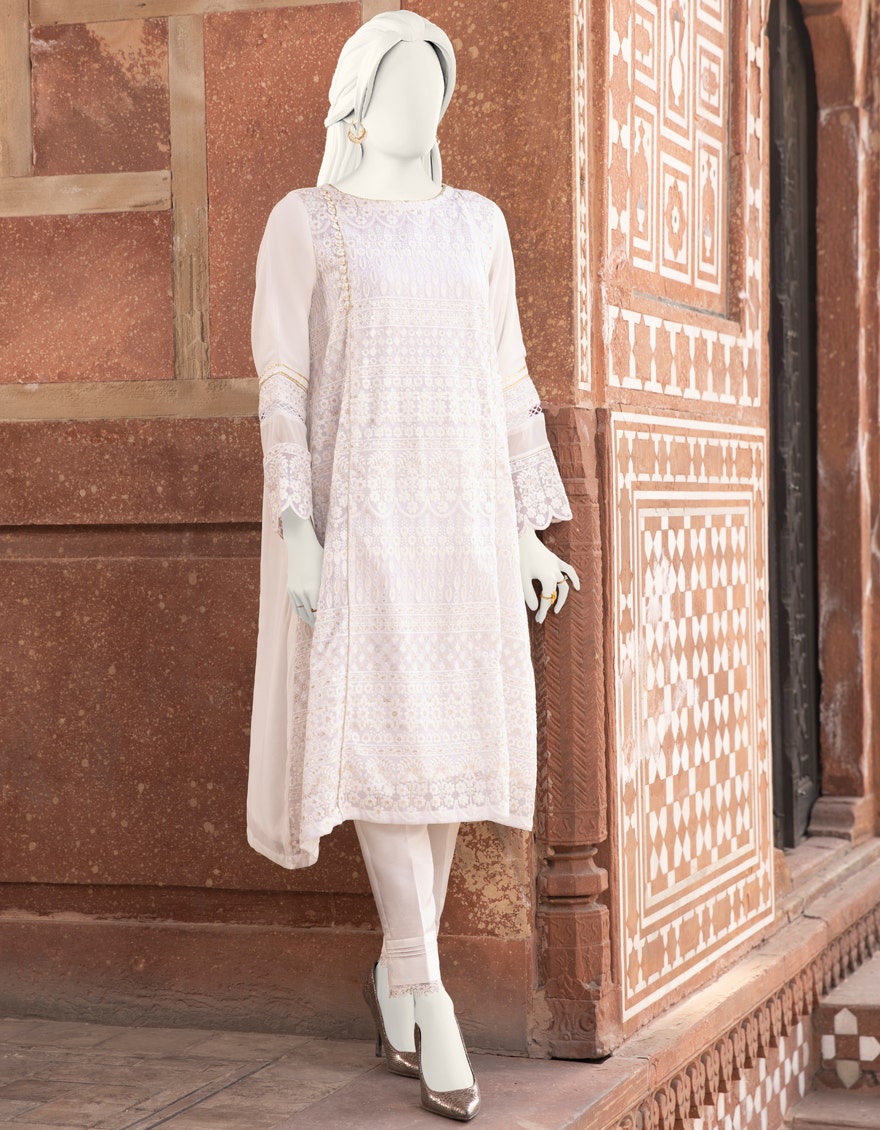
ivory embroidered cotton suit